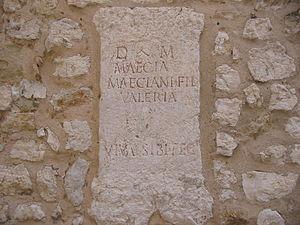
Inscription latine sur une plaque funéraire gallo-romaine.